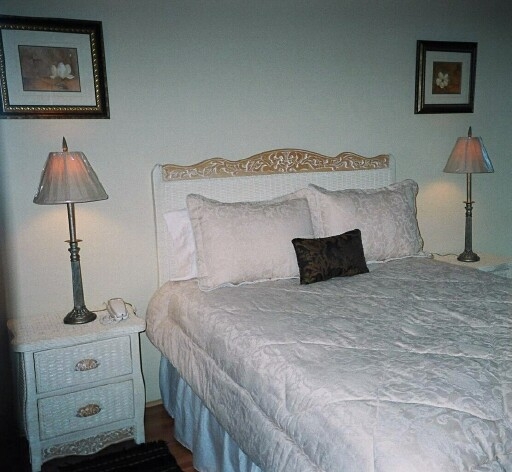
Room type: bedroom